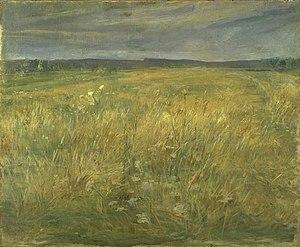
Kuroda Seiki est un peintre japonais né le 9 août 1866 à Kagoshima et mort le 15 juillet 1924 à Tokyo. Son vrai nom est Kiyoteru Kuroda. Il est l'un des pionniers de la peinture de style occidental yōga au Japon durant l'ère Meiji et l'ère Taishō.